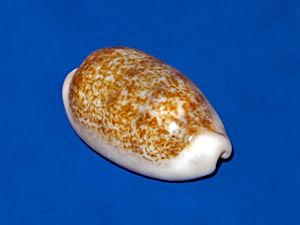
Blasicrura est un genre de mollusques gastéropodes de la famille des Cypraeidae. Ses membres sont parfois placés dans le genre Cypraea.